Answer in natural language. Consider the 3D positions of the objects in the scene and not just the 2D positions in the image. Is the centerpoint of  Window (marked B) at a higher height than Doorway (marked C)? Choose between the following options: no or yes
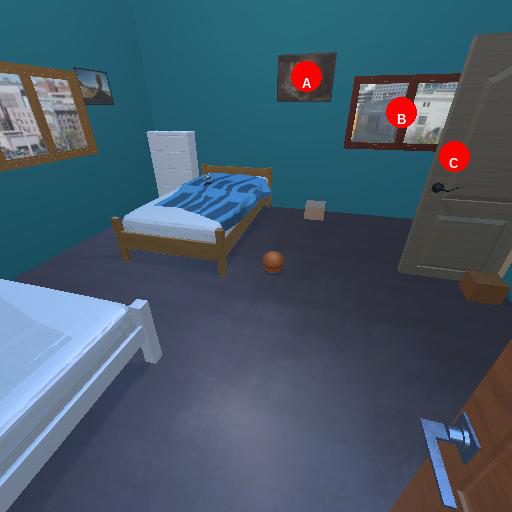
<answer>yes</answer>